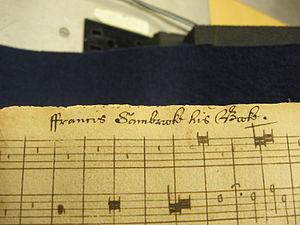
Tristis est anima mea est le second répons de l'office des Ténèbres pour le Jeudi saint. Le texte latin fait référence à l'agonie du Christ dans le jardin de Gethsémani, partie de la Passion du Christ.
Tristis est anima mea est un motet sacré pour cinq voix, attribué à Johann Kuhnau, Thomaskantor à Leipzig. Le texte est le second répons de l'Office des Ténèbres pour le Vendredi Saint, un des textes en latin conservés dans la liturgie après que la ville s'est convertie au luthéranisme.